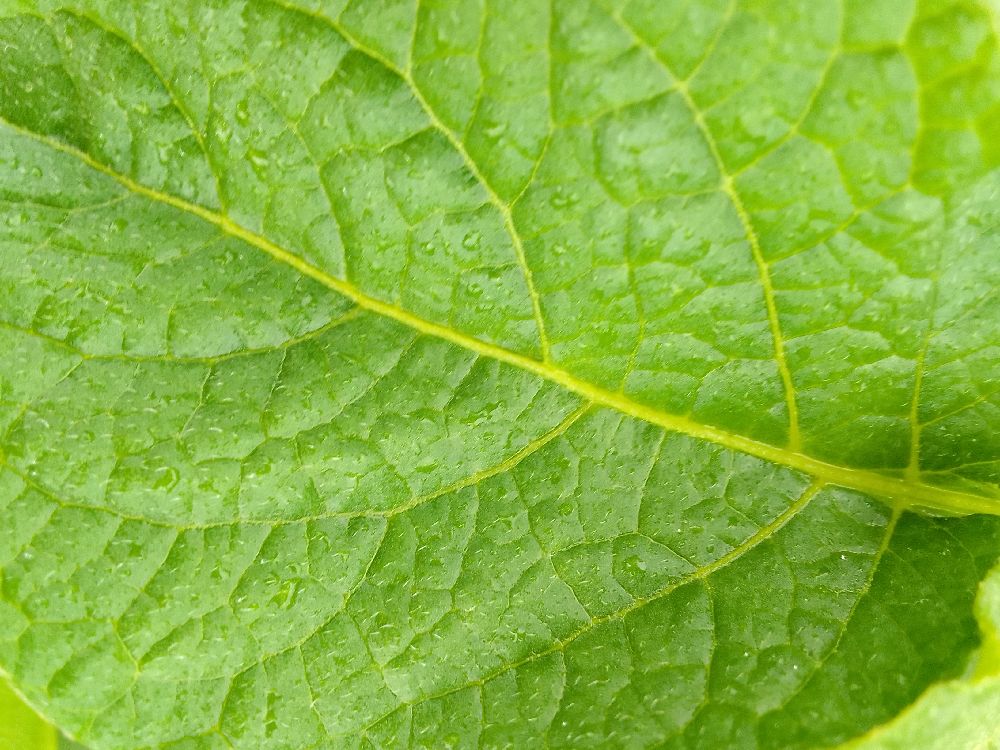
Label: Healthy